Effects of climate change

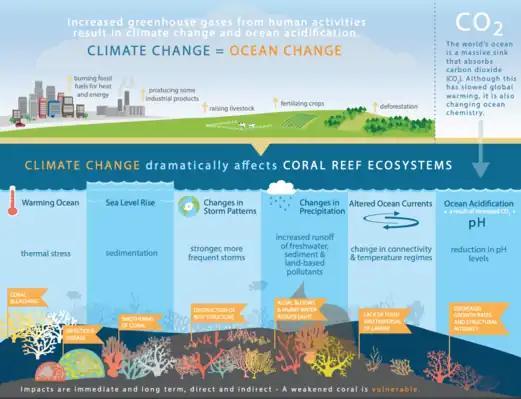
Climate change will affect coral reef ecosystems, through sea level rise, changes to the frequency and intensity of tropical storms, and altered ocean circulation patterns. When combined, all of these impacts dramatically alter ecosystem function, as well as the goods and services coral reef ecosystems provide.

Marine heatwaves are happening more often. They have widespread impacts on life in the oceans. These include mass dying events and coral bleaching. Harmful algae blooms have increased. This is in response to warming waters, loss of oxygen and eutrophication. Melting sea ice destroys habitat, including for algae that grows on its underside.